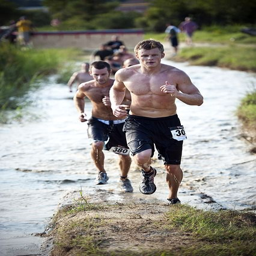
tips and mistakes to avoid finding a pair of running shoes that fit great and are comfortable to wear can be confusing , especially when you consider how many there are to choose from .